Peter Griffin

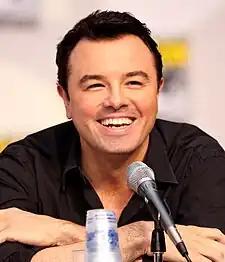
MacFarlane based Peter's voice on the voices of security guards he heard while he was attending the Rhode Island School of Design.

The voice of Peter is provided by MacFarlane, who also provides the voice for Brian, Stewie, Quagmire, Tom Tucker, Carter Pewterschmidt, Dr. Hartman, and others. MacFarlane has been part of the main voice cast from the beginning of the series including the pilot, and has voiced Peter from the start. MacFarlane chose to voice Peter and several other characters himself, believing it would be easier to portray the voices he already envisioned than for someone else to attempt it. MacFarlane's speaking voice is not very close to Peter's; he uses his normal voice as the voice of Brian. MacFarlane drew inspiration for the voice of Peter from the security guards he overheard talking while he was attending the Rhode Island School of Design; according to him, "I knew a thousand Peter Griffins growing up in New England. Guys who would not think before they spoke, like [switching to Peter's voice] there was no self-editing mechanism. [Pointing to himself] Everything in here, [pointing to his front] it's coming out here, with no gateway". MacFarlane also voices many of Peter's ancestors who share the same type of voice. He noted in an interview that he voices Peter and the rest of the characters partly because they initially had a small budget, but also that he prefers to have the freedom to do it himself. In another interview, he said that Peter's voice is one of the most difficult to do.